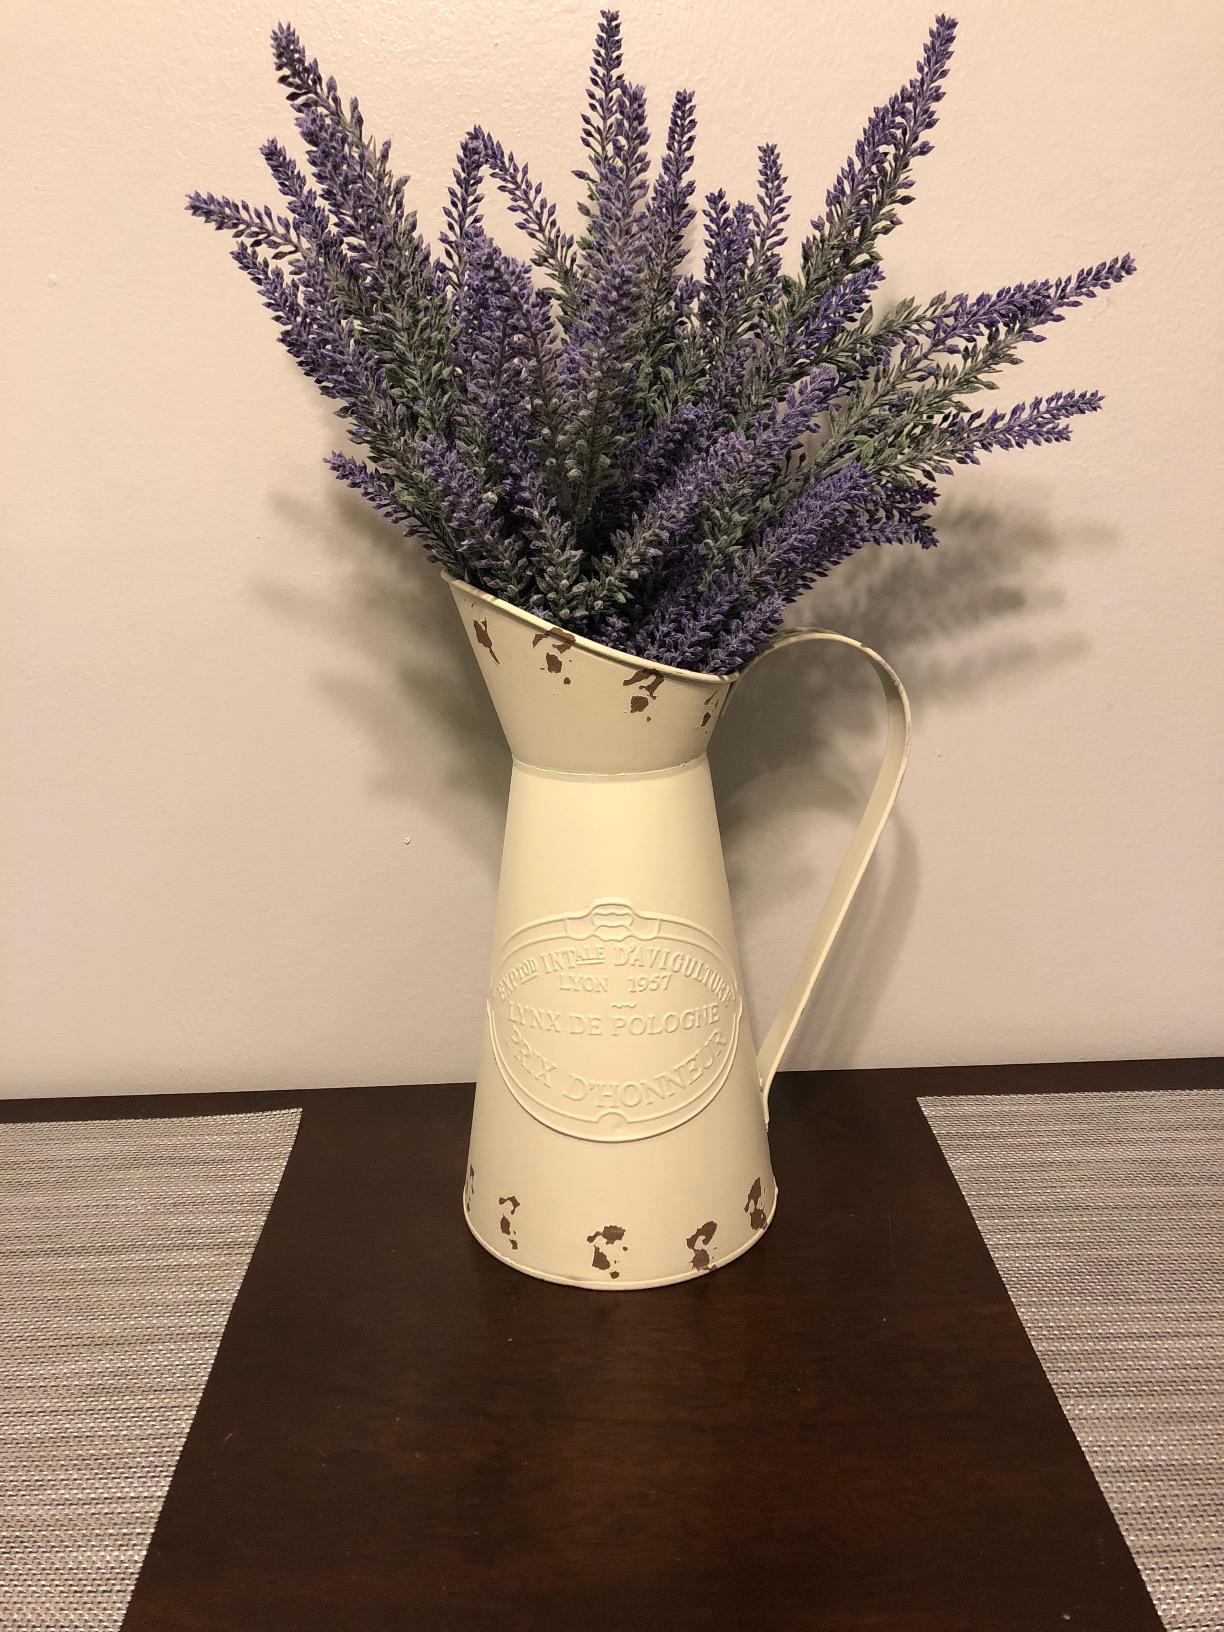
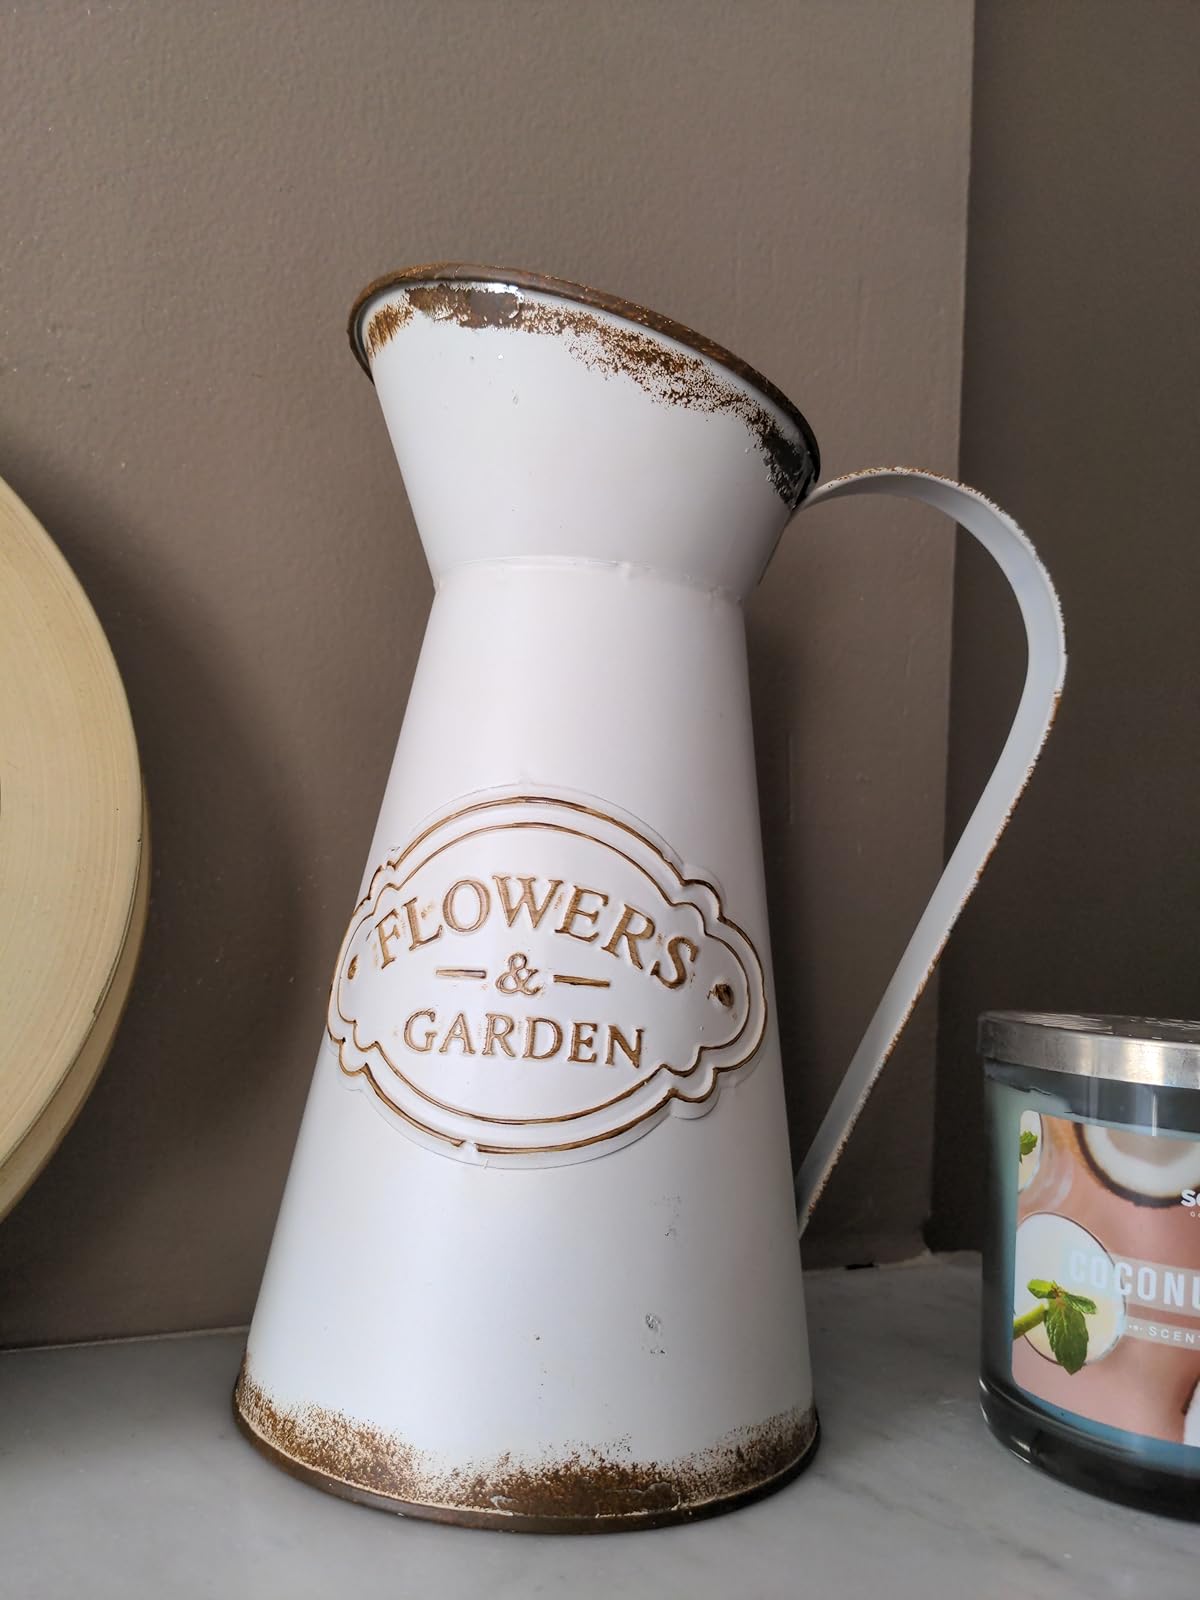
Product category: vase
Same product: no